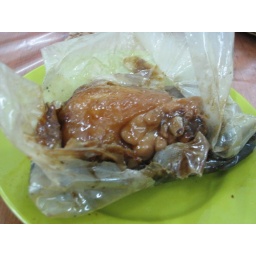
Baked chicken with some sweet sauce wrapped in paper